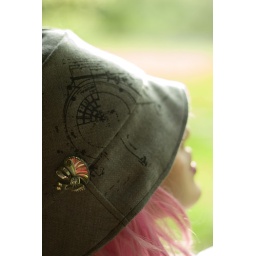
Grey wool hat with vintage pin and screen printPhoto by Jerome Orlando Montalto